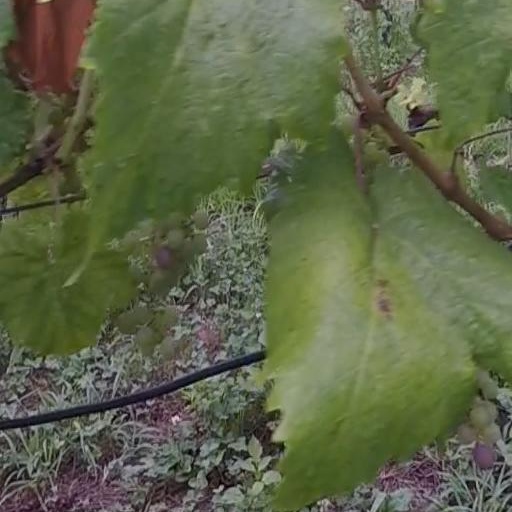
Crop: grape